Timo Mäkinen

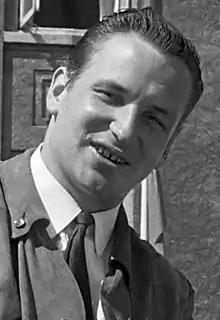
Timo Mäkinen (1966)

Timo Mäkinen (18 March 1938 in Helsinki, Finland – 4 May 2017) was a Finnish race car driver and one of the original "Flying Finns" of motor rallying. He is best remembered for his hat-trick of wins in the RAC Rally and the 1000 Lakes Rally.